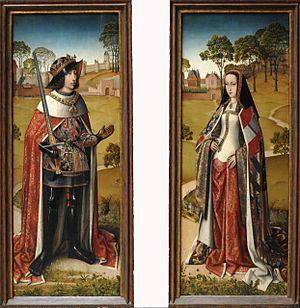
Volets du triptyque de Zierikzee.Volet de gauche
Les maîtres anonymes sont des artistes dont on ignore le nom mais dont les historiens d'art ont regroupé les œuvres sous un nom dit nom de convention, appelé aussi nom d'emprunt, nom de commodité ou nom provisoire. Le mot allemand « Notname » s'est répandu aussi dans les pays anglophones. Ces noms et les œuvres attribuées peuvent varier au gré des évolutions de la recherche en histoire de l'art. Parfois les œuvres sont finalement attribuées à un peintre bien identifié.